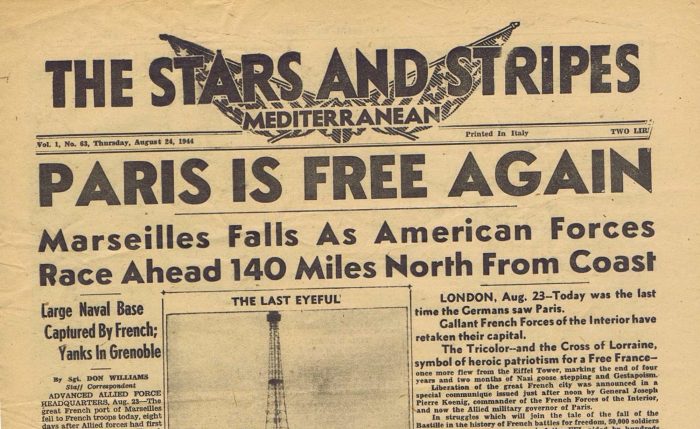
Label: paper